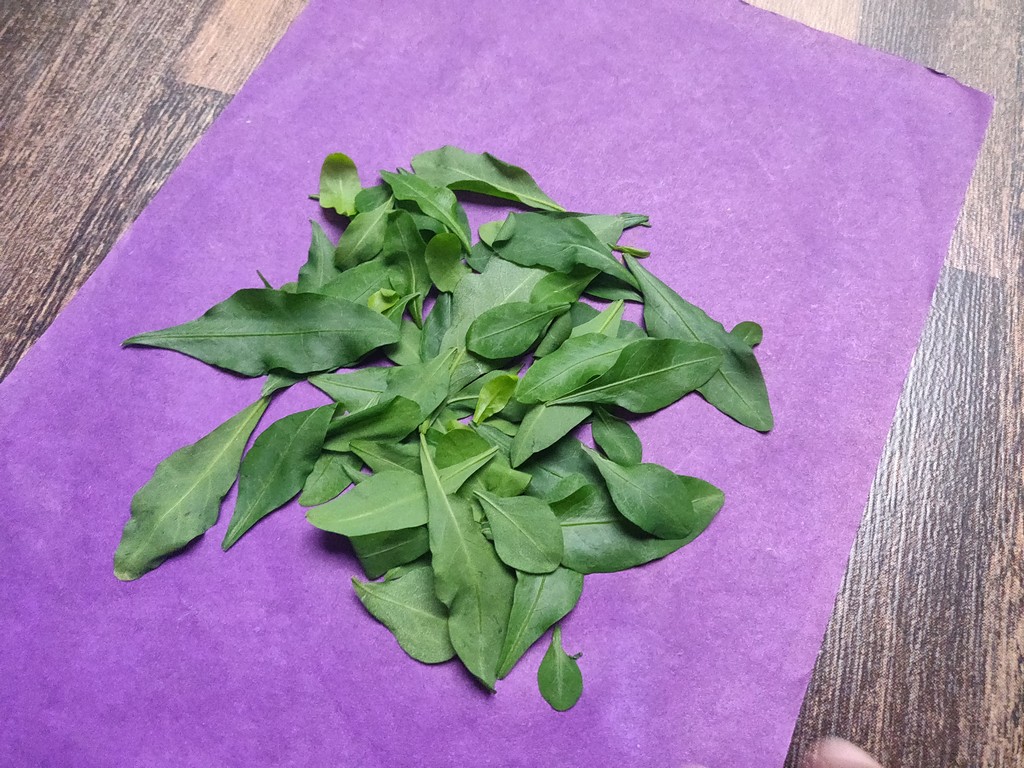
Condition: Healthy
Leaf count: multiple
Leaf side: unknown